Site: brandenburg
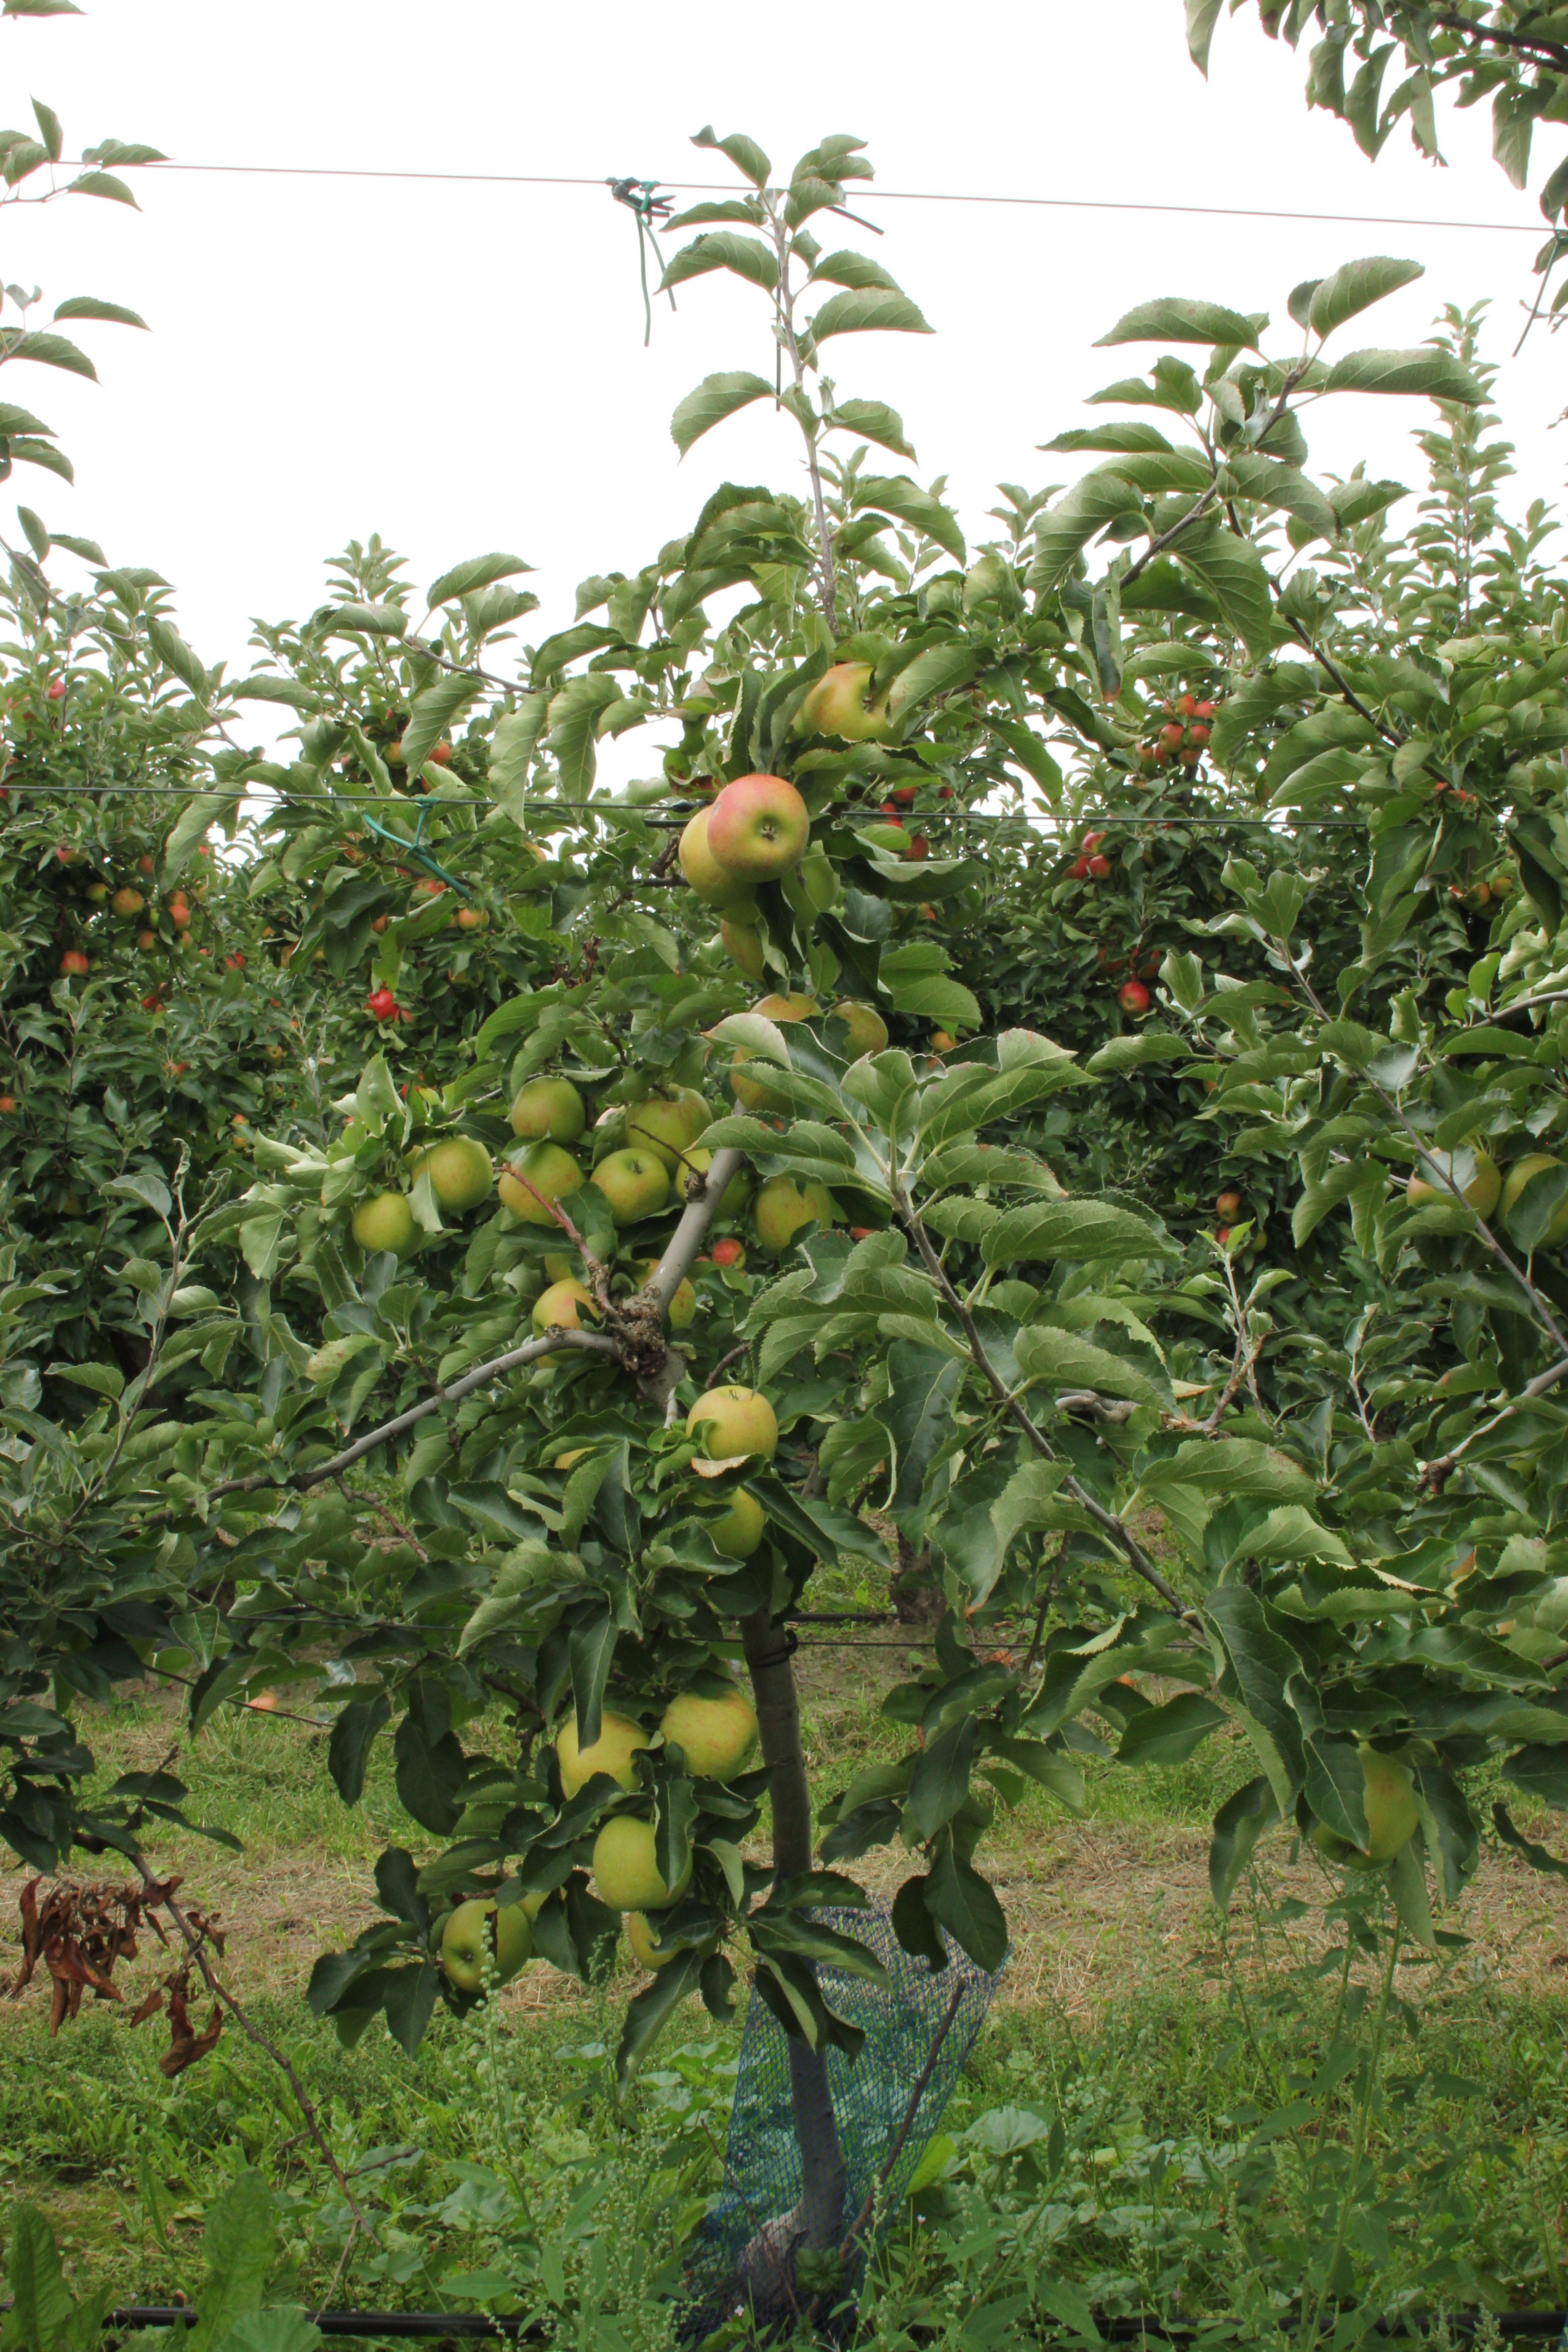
Growth stage (BBCH 87): Maturity of fruit and seed